Higher education in Saudi Arabia

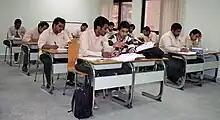
Saudi students at Jubail Industrial College

Higher education in Saudi Arabia is the educational stage that follows the three years of secondary education. Higher education institutions are either governmental institutions or private institutions, and are mainly universities, colleges, and academies. There are three higher educational levels in Saudi Arabia: bachelor's degree, master's degree, and doctorate. Governmental universities in Saudi Arabia offer a free bachelor's degree education for Saudis and a monthly payment for each student during their studying period.